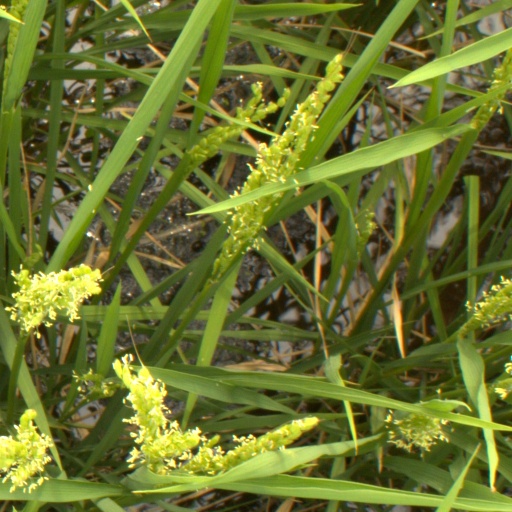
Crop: rice